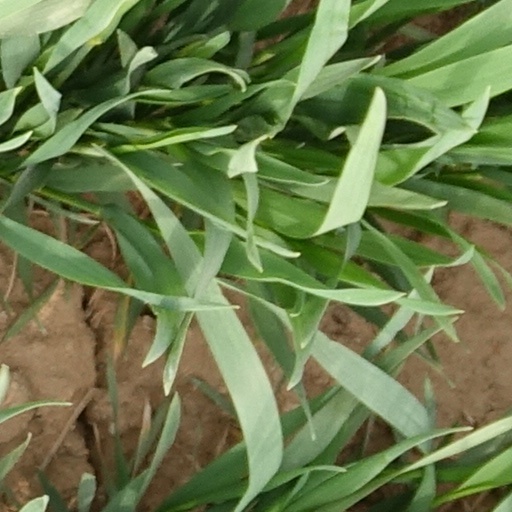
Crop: wheat